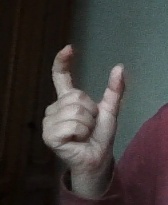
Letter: nun